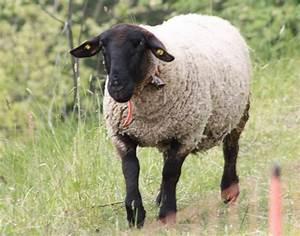
sheep